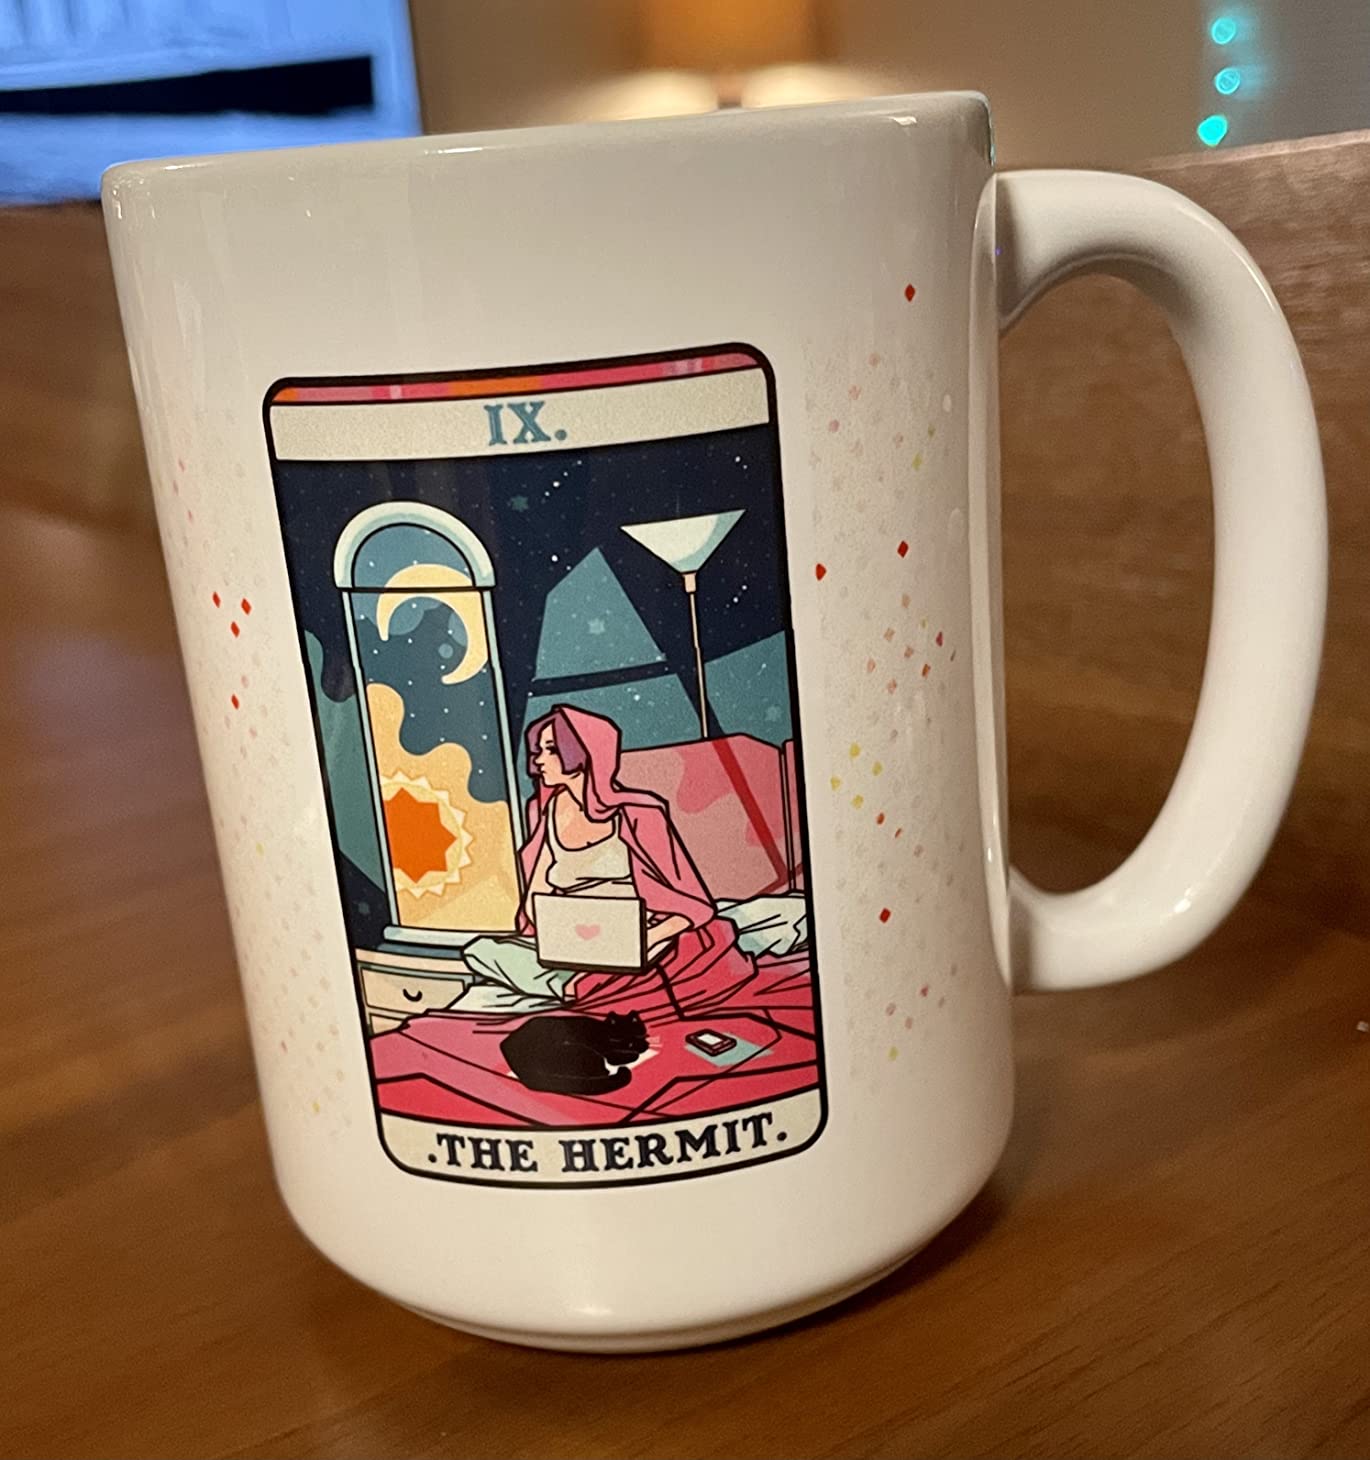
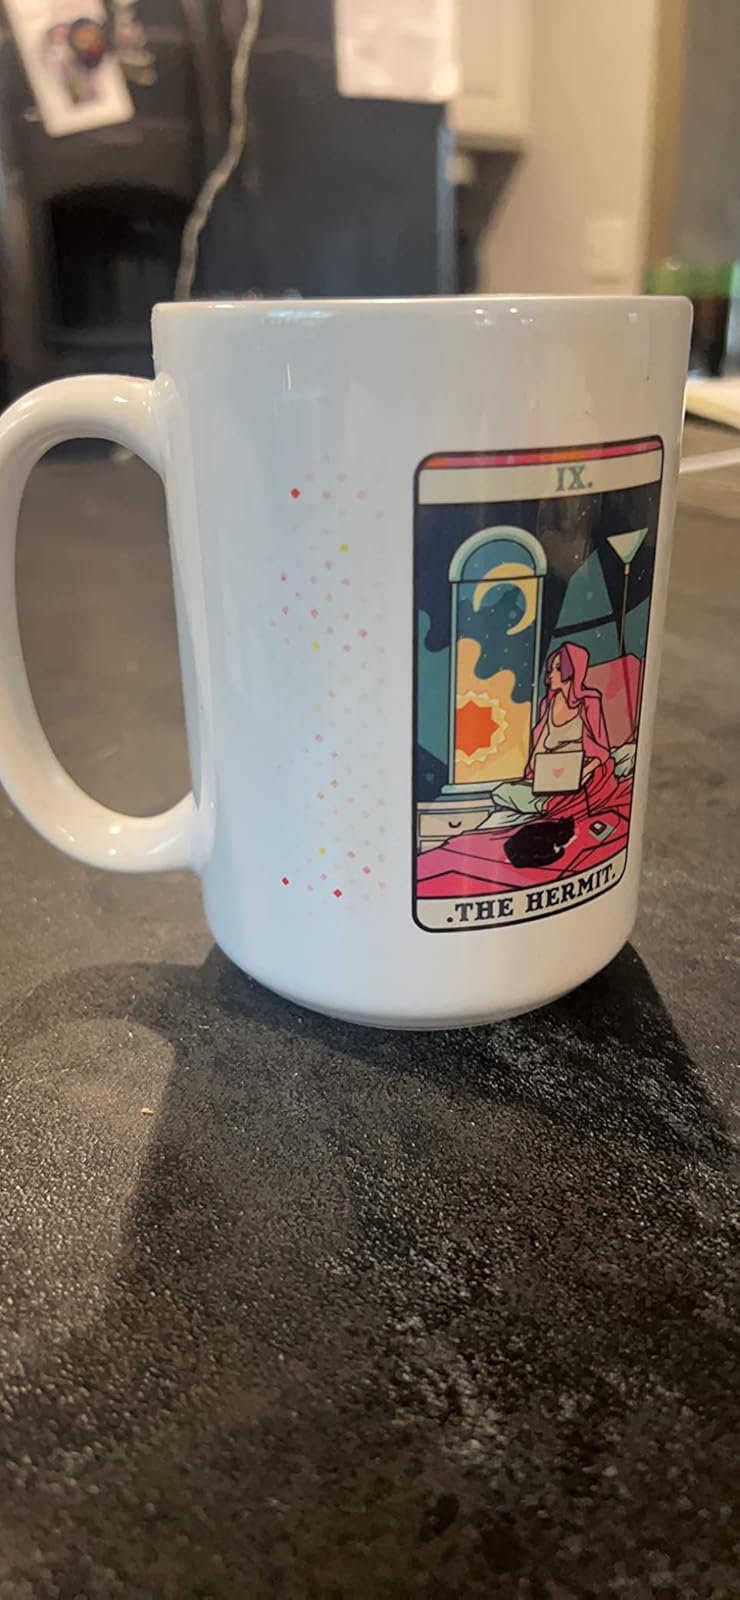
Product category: items_mug
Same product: yes